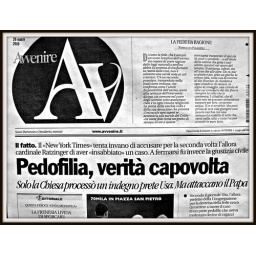
there is a black sheep in every flock